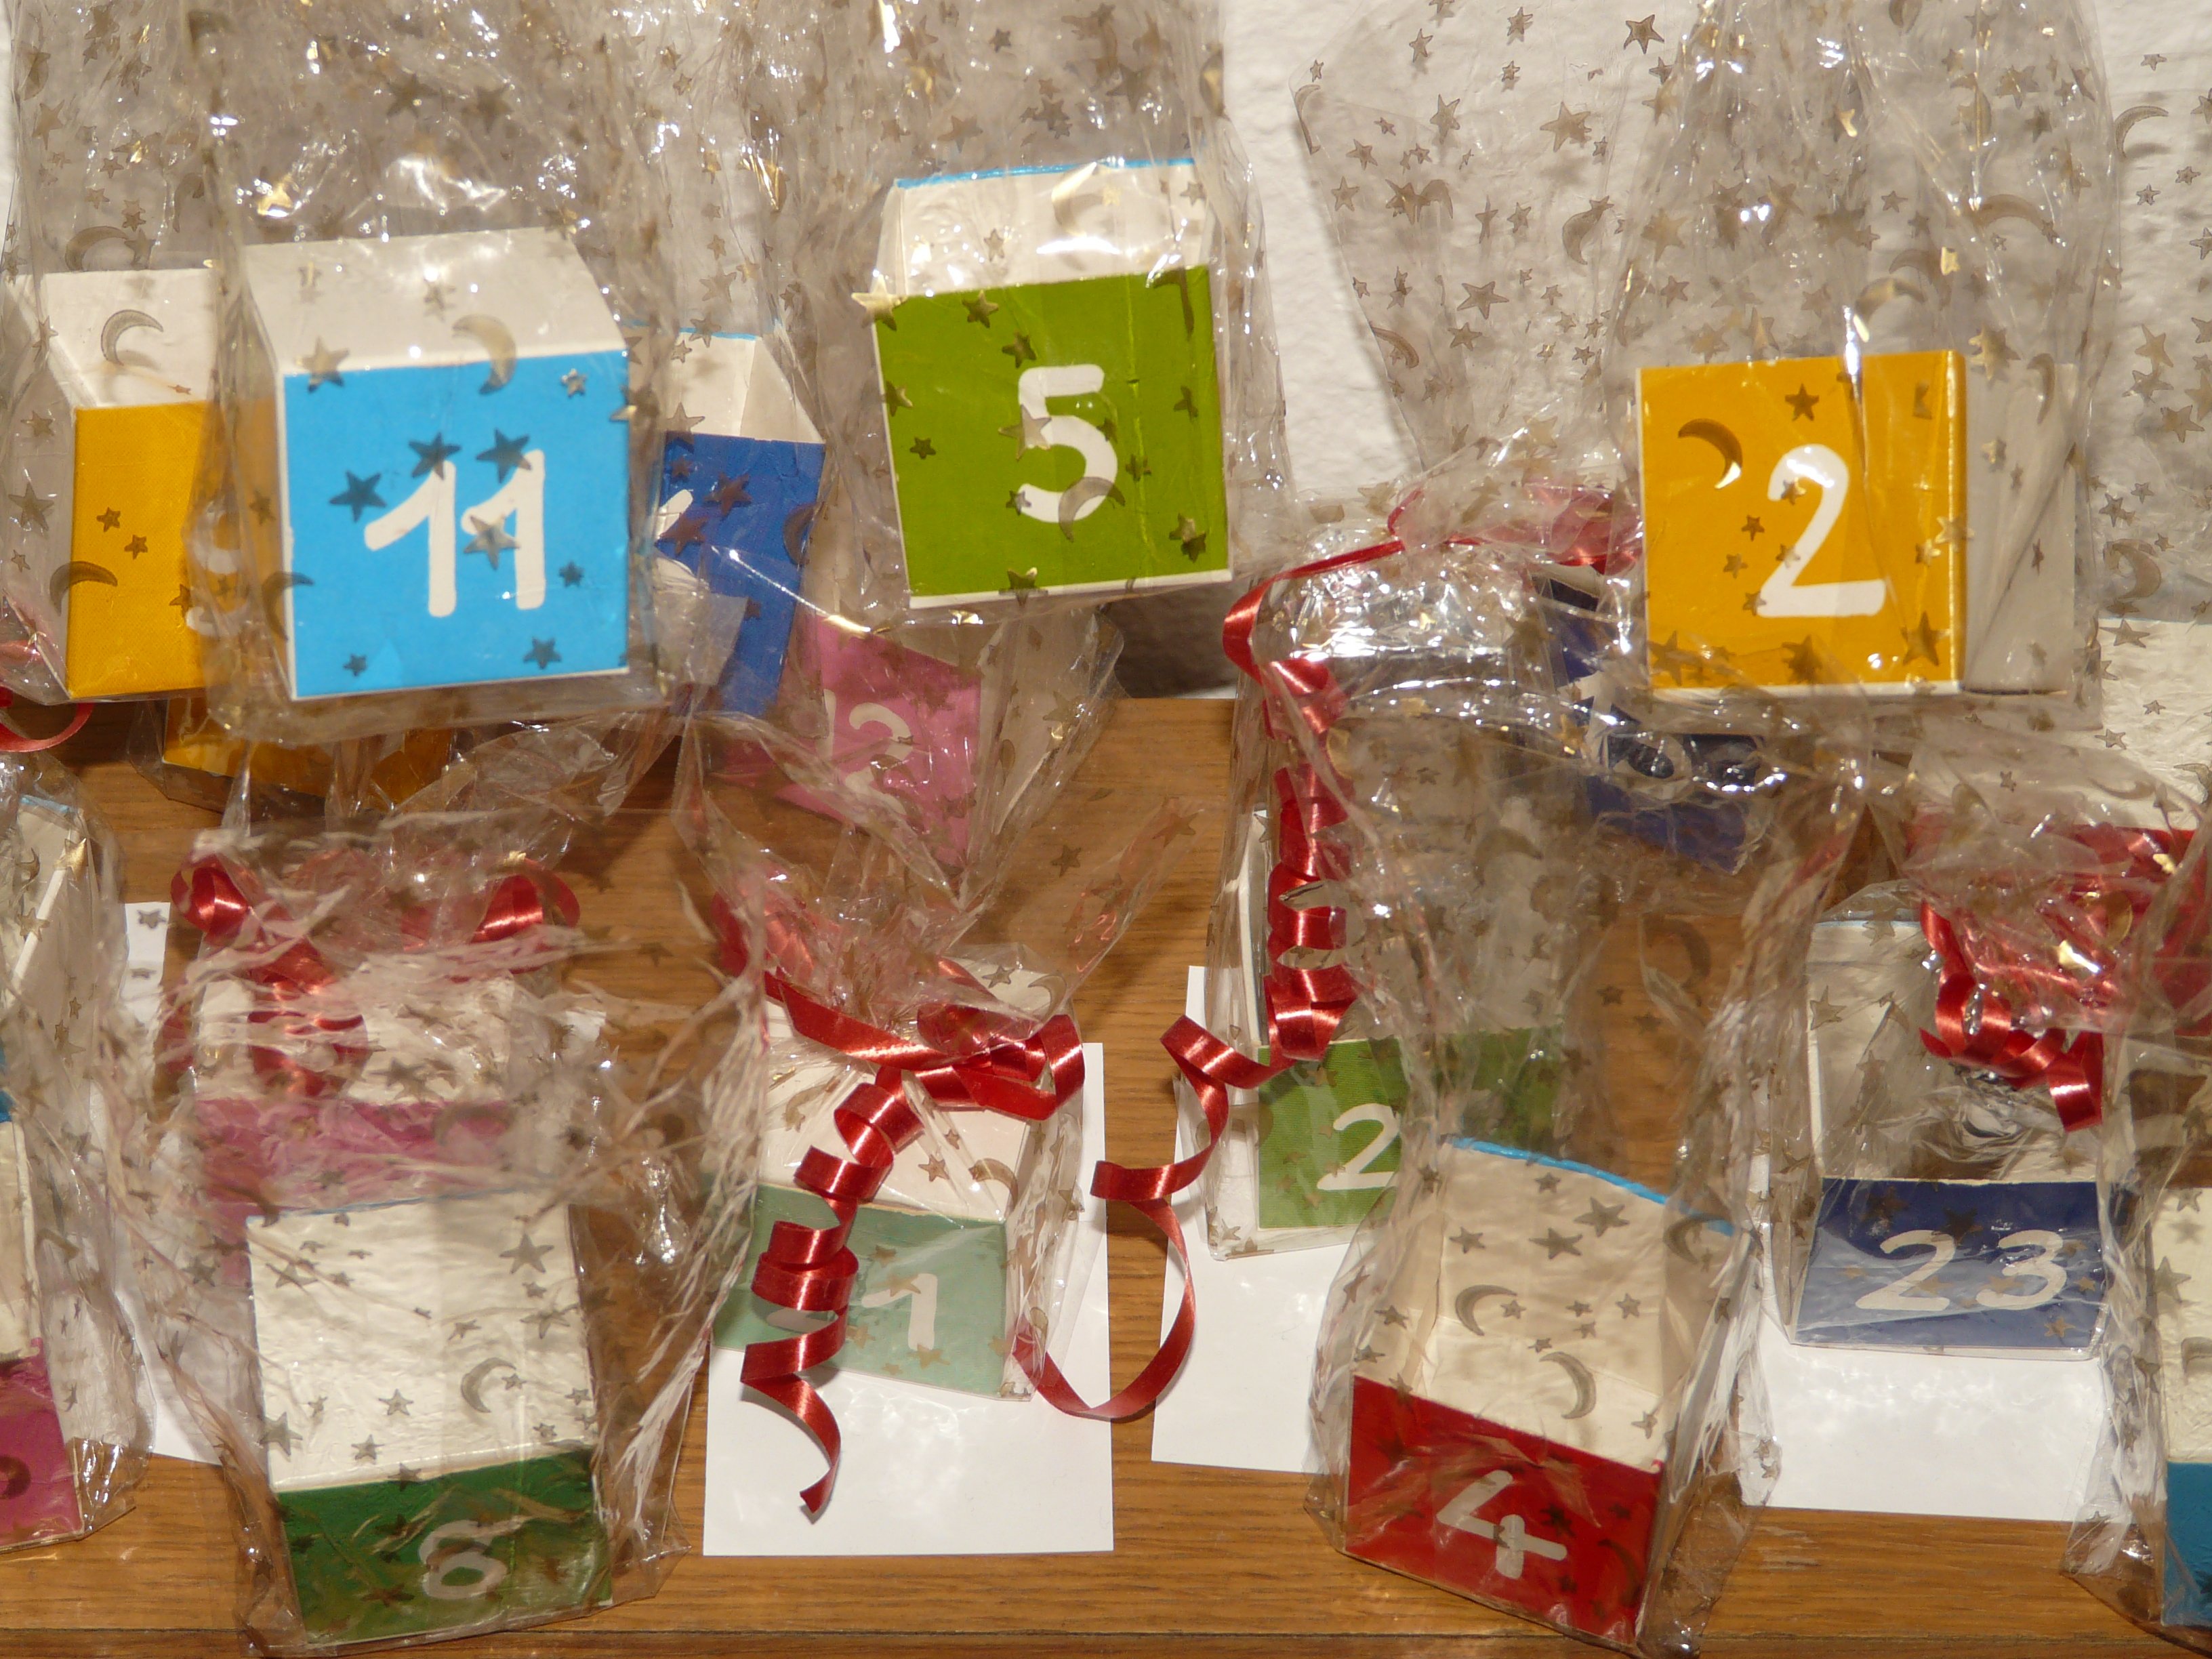
plastic, number, gift, food, product, advent, christmas time, cube, packaging, advent calendar, gift basket